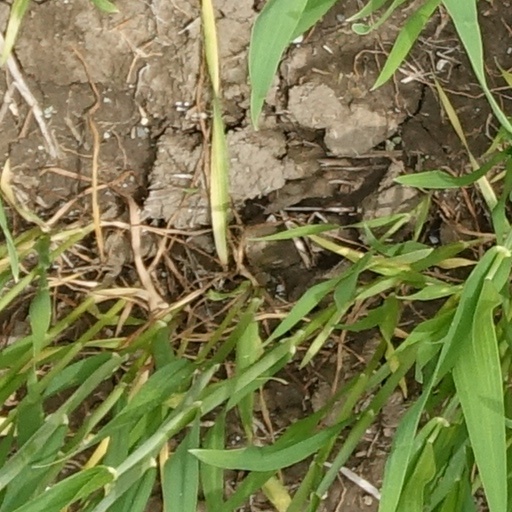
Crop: wheat